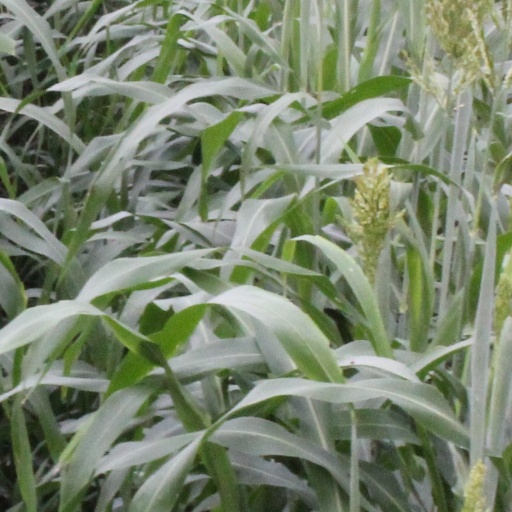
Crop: sorghum